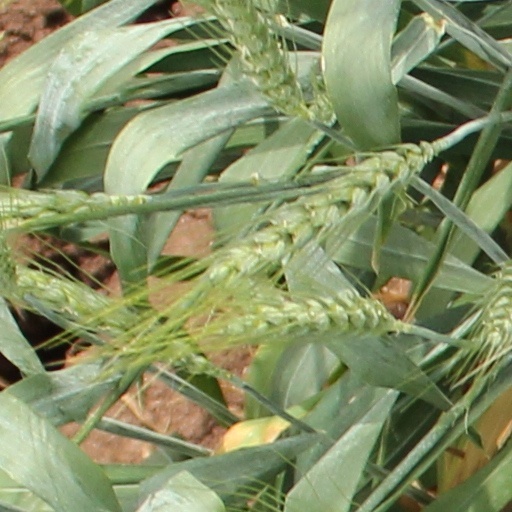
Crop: wheat